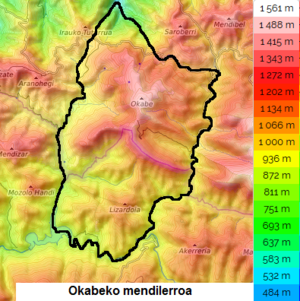
Carte topographique du massif d'Okabe. Español: Mapa topografico de la sierra de Okabe.